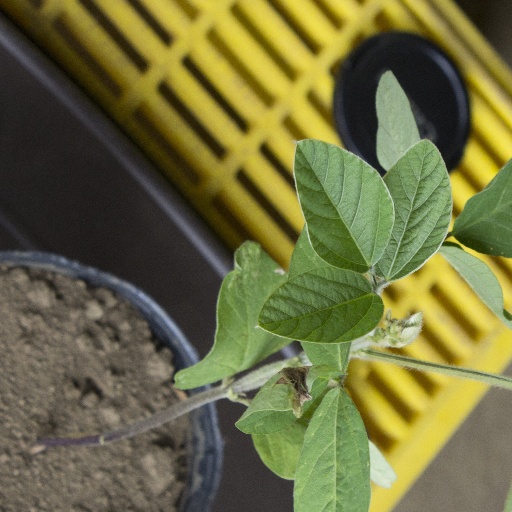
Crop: soybean